George Town, Tasmania

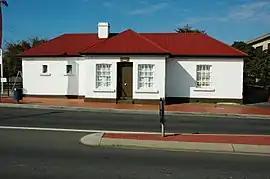
The Watch House

George Town (palawa kani: "kinimathatakinta") is a large town in north-east Tasmania, on the eastern bank of the mouth of the Tamar River. The Australian Bureau of Statistics records the George Town Municipal Area had a population of 6,764 as of 30 June 2016.